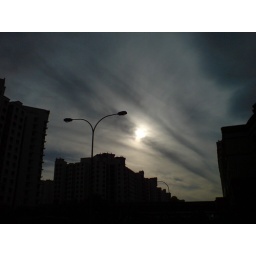
Strange sky with dark clouds in one morning near to Sengkang MRT.